Parliament of Finland

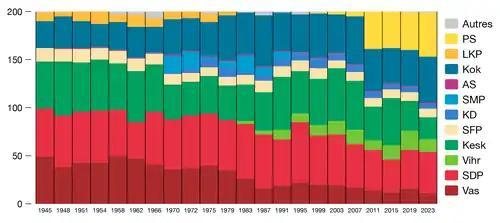
Evolution of parliamentary groups from 1945 to 2023

The Finnish Parliament received true political power for the first time after the February Revolution (First Revolution) of 1917 in Russia. Finland declared its full independence on 6 December 1917, and in the winter and spring of 1918 endured a civil war in which the forces of the Senate, known as the White Guard, defeated the socialist Red Guard.